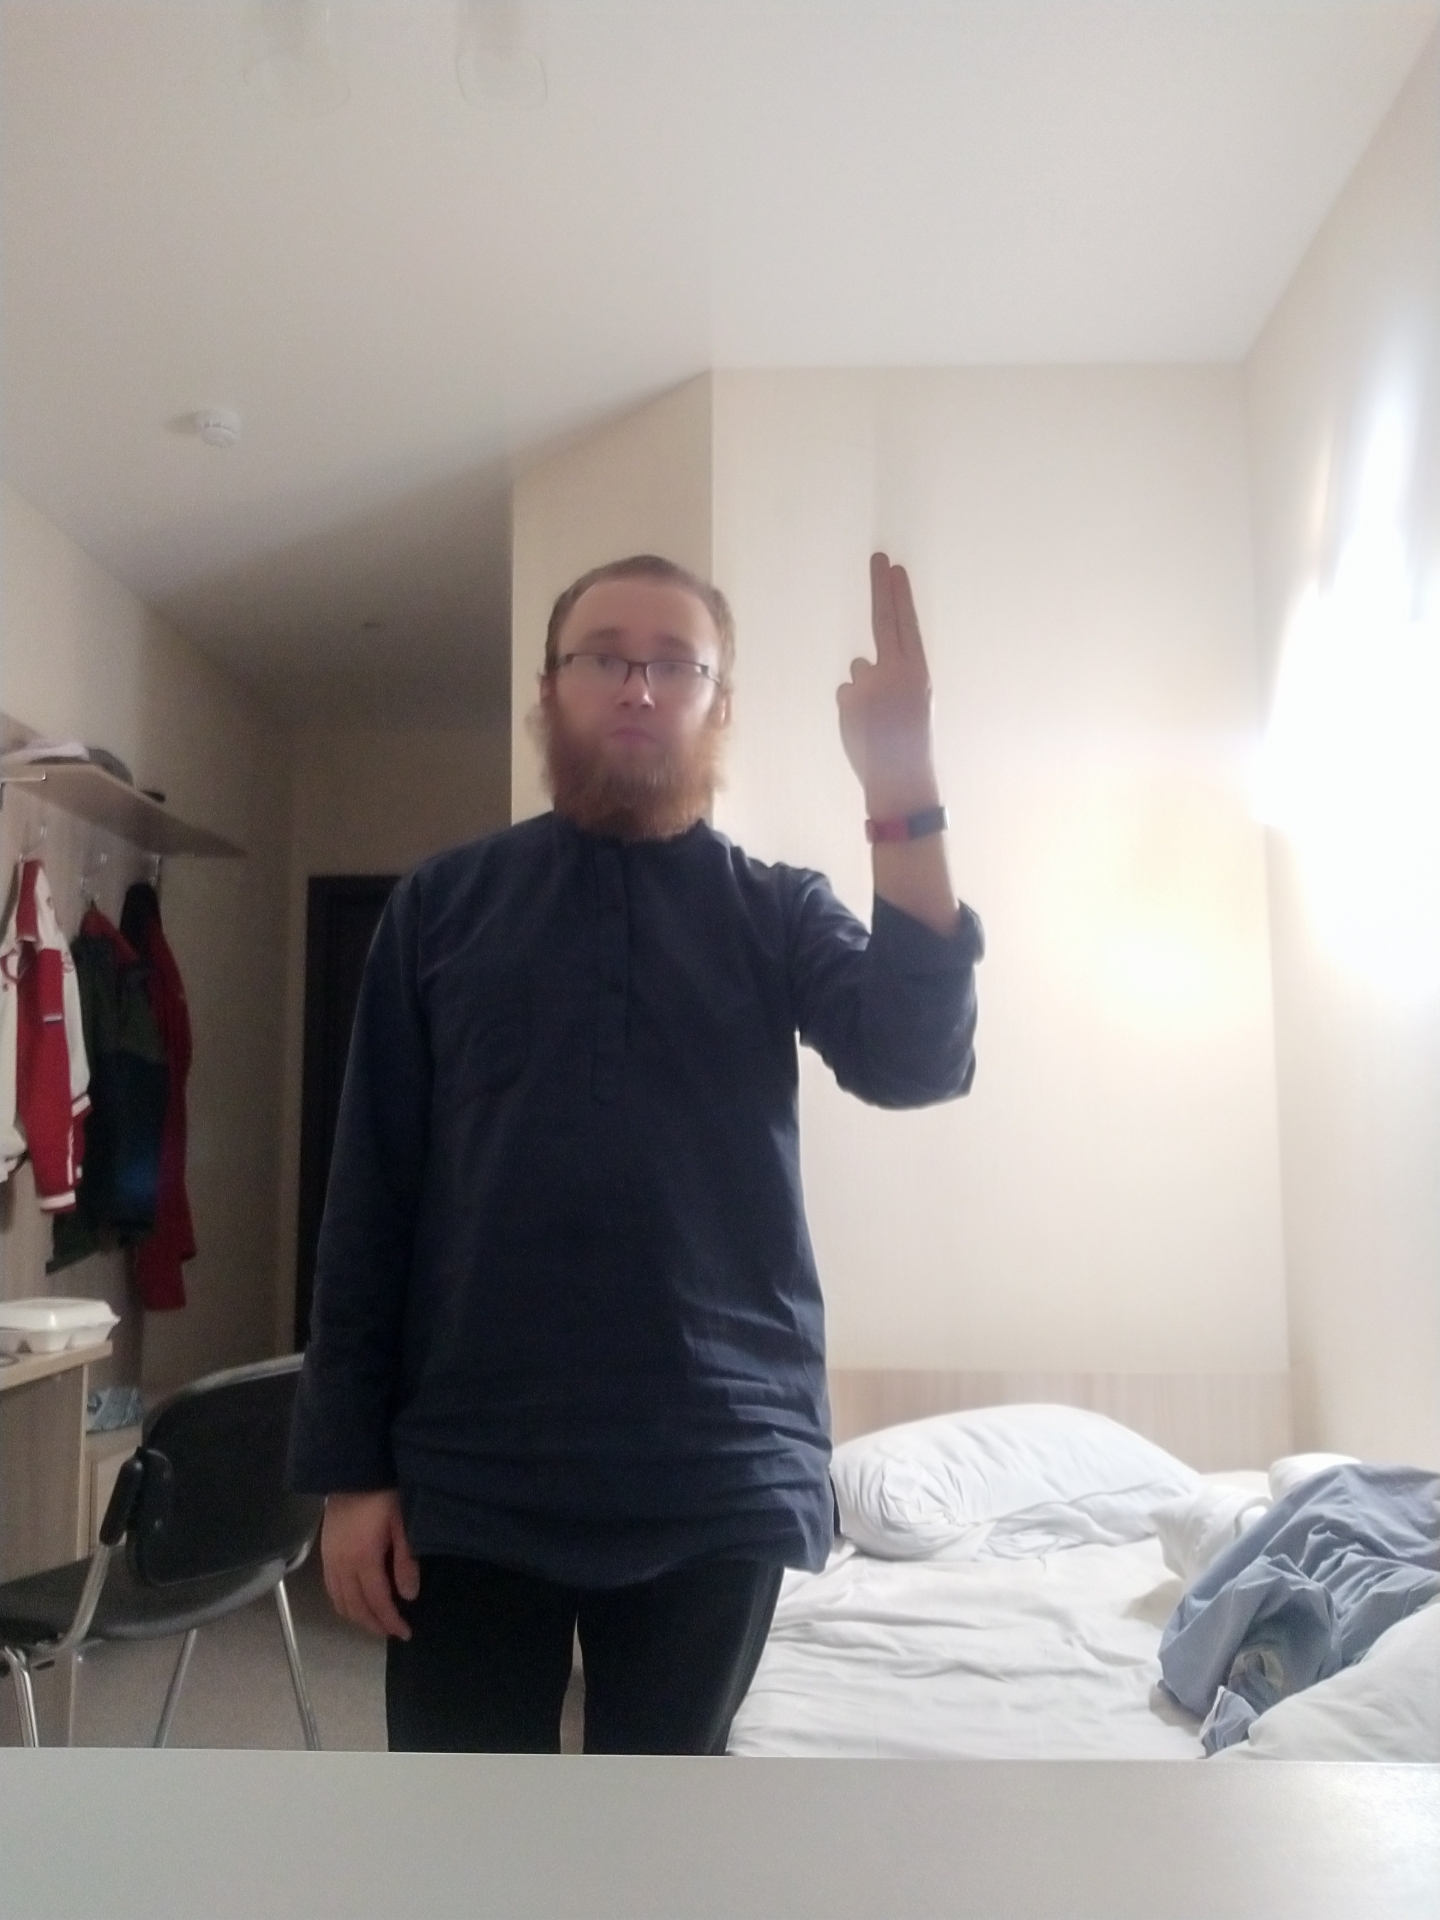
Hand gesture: two_up_inverted